Atlantic multidecadal oscillation

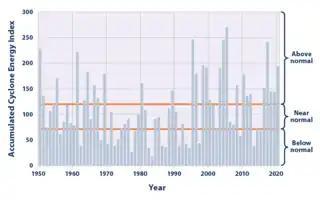
North Atlantic tropical cyclone activity according to the Accumulated Cyclone Energy Index, 1950–2015. For a global ACE graph visit <a href="https%3A//www.ipcc.ch/publications_and_data/ar4/wg1/en/ch3s3-8-3.html">this link

A 2008 study correlated the Atlantic Multidecadal Mode (AMM), with HURDAT data (1851–2007), and noted a positive linear trend for minor hurricanes (category 1 and 2), but removed when the authors adjusted their model for undercounted storms, and stated "If there is an increase in hurricane activity connected to a greenhouse gas induced global warming, it is currently obscured by the 60 year quasi-periodic cycle." With full consideration of meteorological science, the number of tropical storms that can mature into severe hurricanes is much greater during warm phases of the AMO than during cool phases, at least twice as many; the AMO is reflected in the frequency of severe Atlantic hurricanes. Based on the typical duration of negative and positive phases of the AMO, the current warm regime is expected to persist at least until 2015 and possibly as late as 2035. Enfield "et al." assume a peak around 2020.